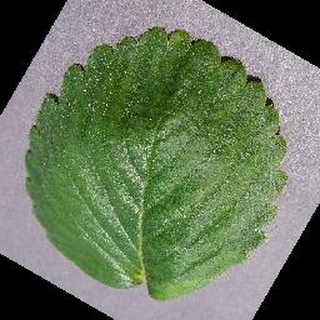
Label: healthy_strawberry